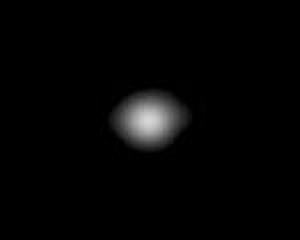
Les satellites internes de Jupiter ou groupe d'Amalthée sont un groupe de quatre satellites naturels en orbite près de Jupiter. Ils se distinguent du groupe principal découvert par Galilée en 1610.
Cet article tente de dresser une chronologie des découvertes des satellites naturels des planètes et planètes naines du Système solaire.
Adrastée est un satellite naturel de Jupiter, le deuxième plus proche de la planète.
Voici une galerie du Système solaire.